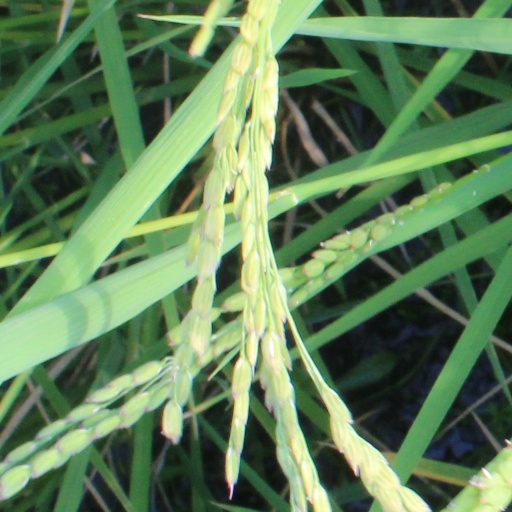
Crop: rice